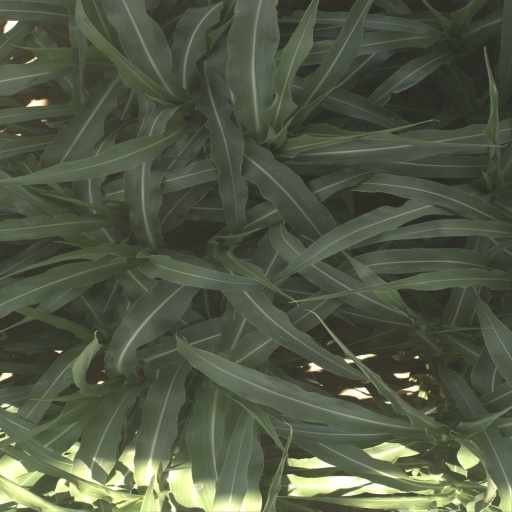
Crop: sorghum